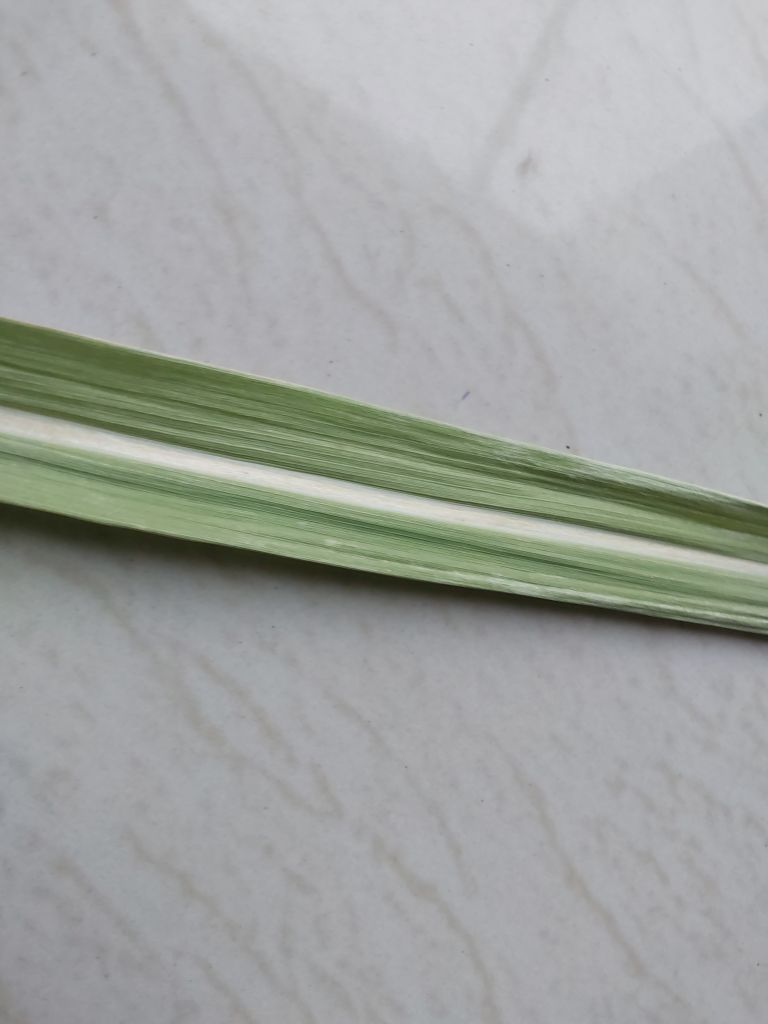
Label: Viral Disease